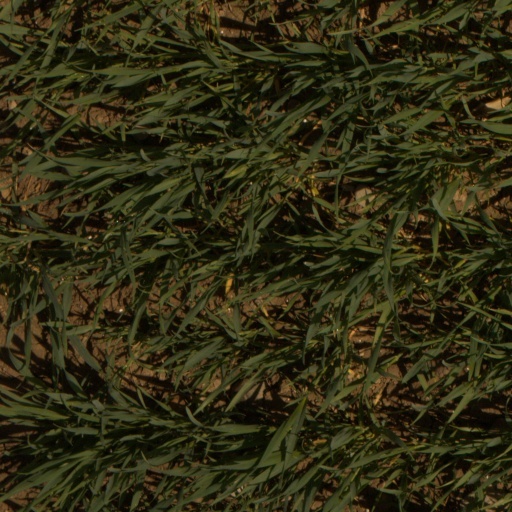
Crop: wheat